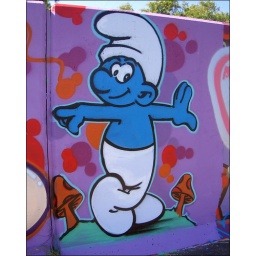
Seen on the river Thames flood defence wall in Thurrock. Lots of this along here, some of it very good.